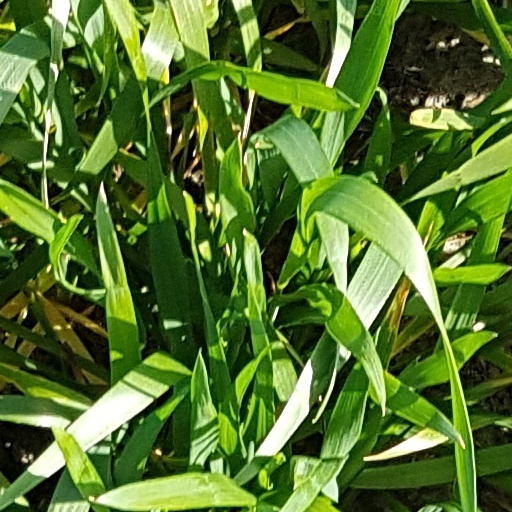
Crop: wheat